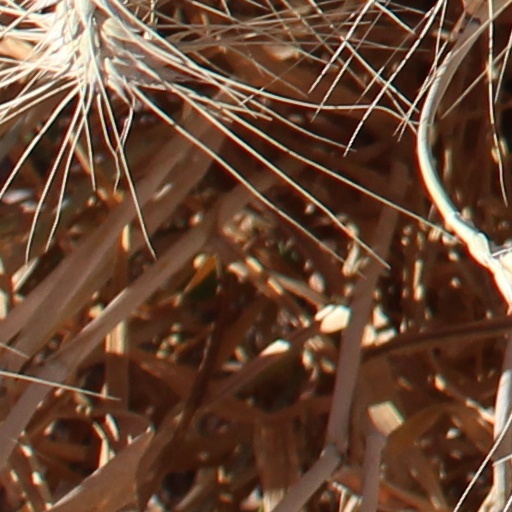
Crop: wheat